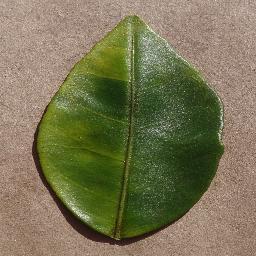
Label: Orange___Haunglongbing_(Citrus_greening)